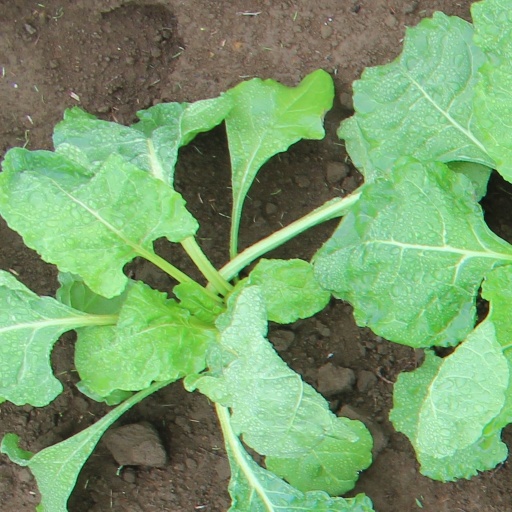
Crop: sugar beet